Palm Island Aboriginal Settlement

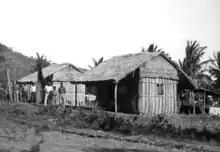
Huts built from palm leaves and roofed with grass

Palm Island was re-gazetted as an Aboriginal reserve on 16 July 1938, and on 20 September 1941 some of the small islands surrounding Great Palm, including Curacoa Island, Falcon Island, Esk Island, Brisk Island, and Havannah Island, were also gazetted as reserves, under Chief Protector John William Bleakley, who targeted them as sites for further institutions for punishing people. There is no record of dwellings or other structures being built on these islands, but Eclipse Island had become known as "Punishment Island" under Curry. Curry, as punishment for misdemeanours such as speaking their own language or gambling, was to exile men to Eclipse Island, and sometimes Curacoa, with only bread and water, sometimes for weeks at a time.